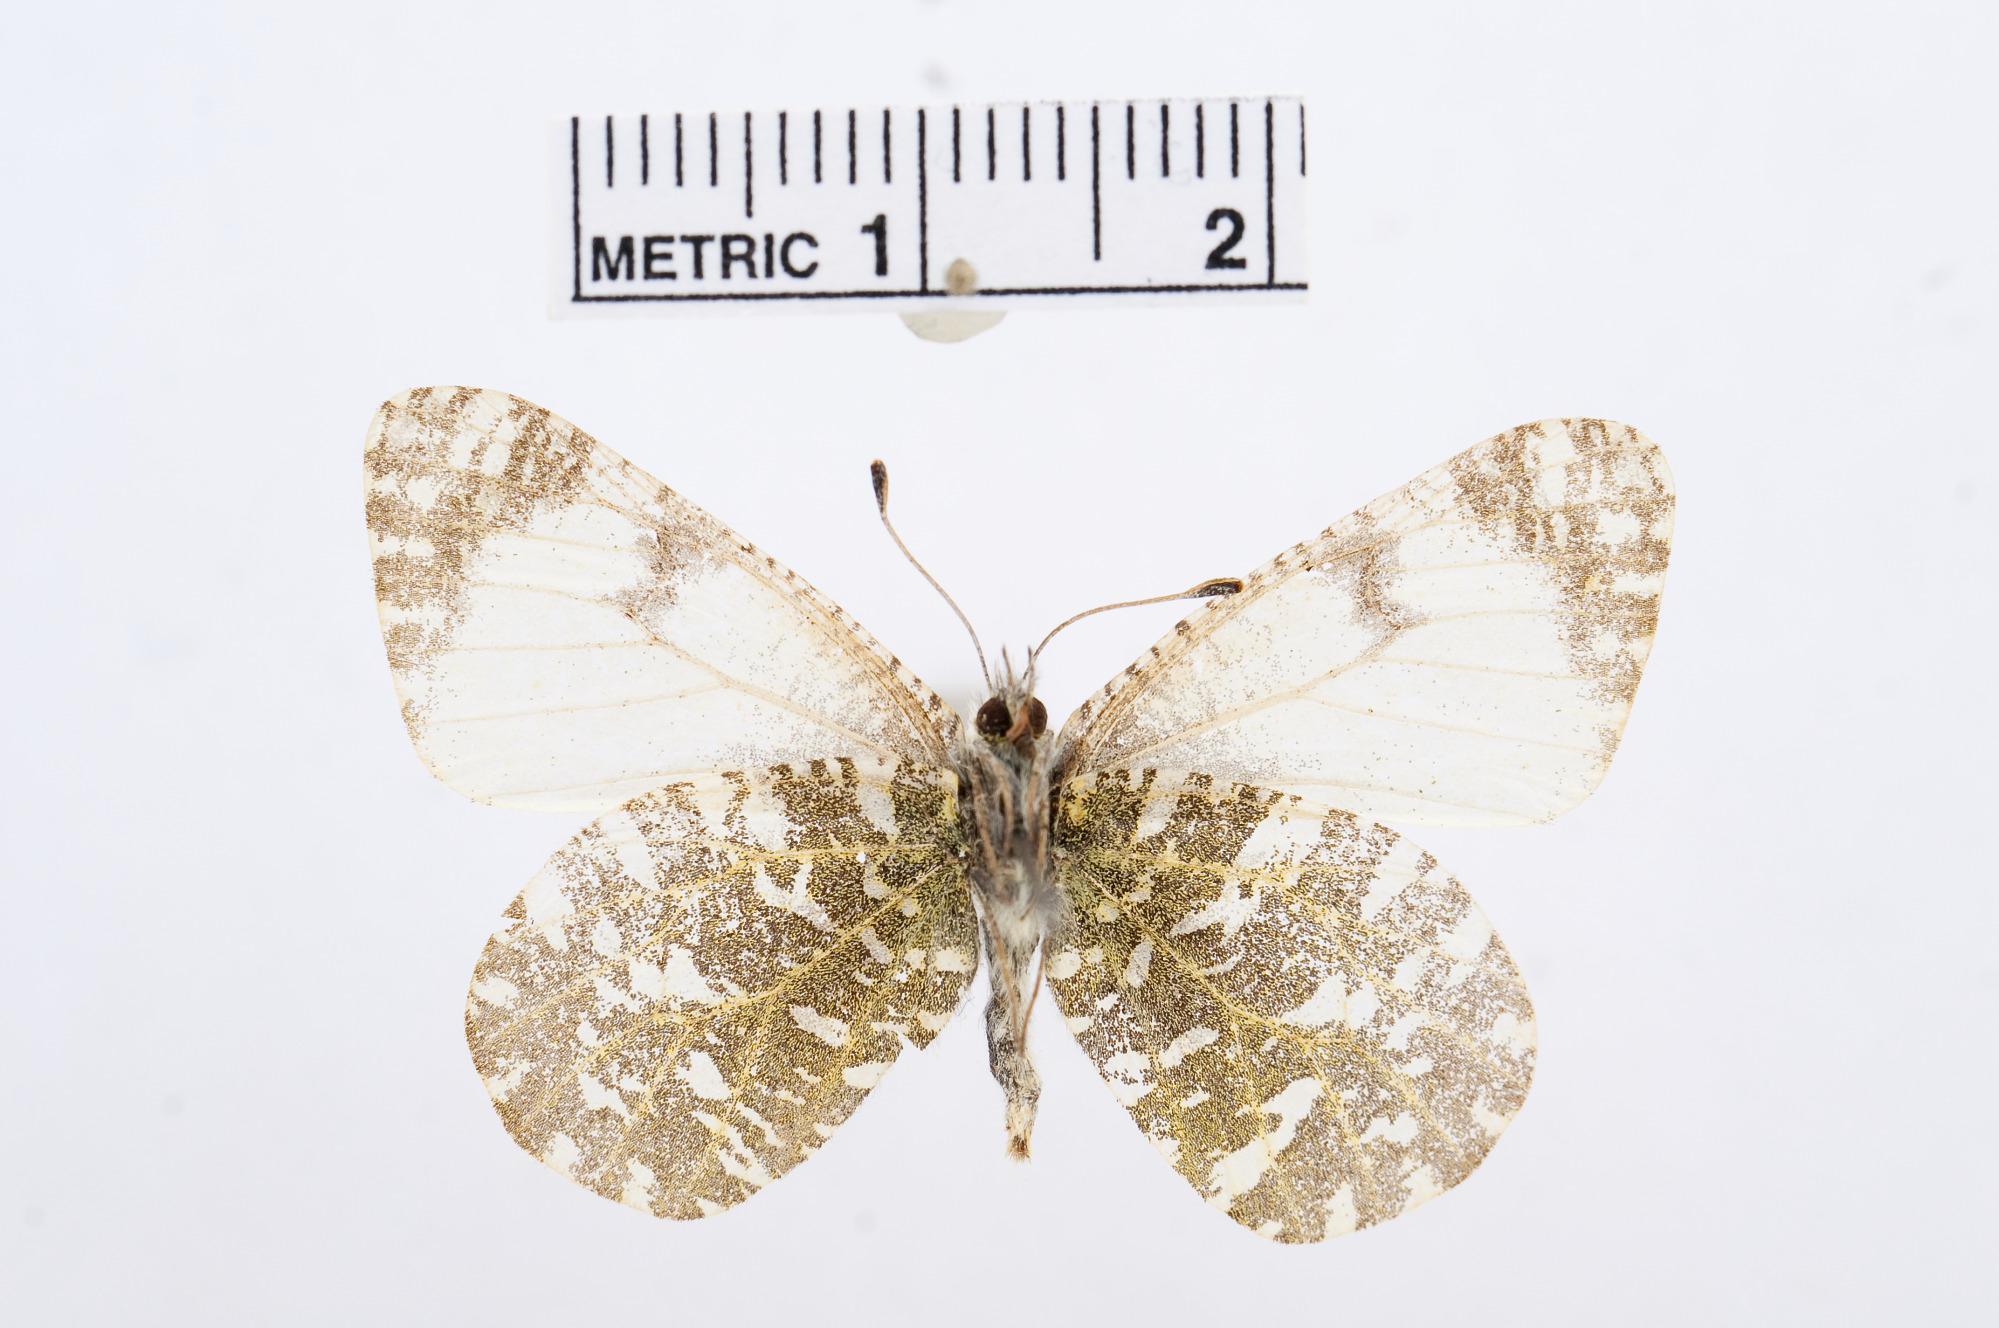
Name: Euchloe cruesa
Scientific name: Euchloe cruesa
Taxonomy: Animalia, Arthropoda, Hexapoda, Insecta, Lepidoptera, Pieridae, Pierinae